The Punisher (2005 video game)

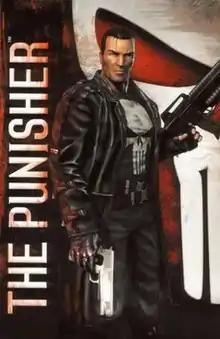

The Punisher is a 2005 third-person shooter action-adventure game developed by Volition and published by THQ. Based on the Marvel Comics character Punisher. It was released in 2005 for PlayStation 2, Xbox and Windows; a mobile phone game was developed by Amplified Games, developed in 2004 and released in 2005.